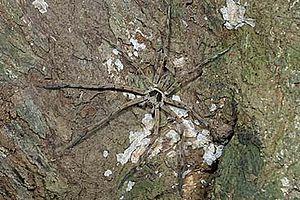
Heteropoda venatoria, la Babouk, est une espèce d'araignées aranéomorphes de la famille des Sparassidae. Elle est parfois confondue avec l'araignée-banane des Antilles.